Benjamin Franklin Miller

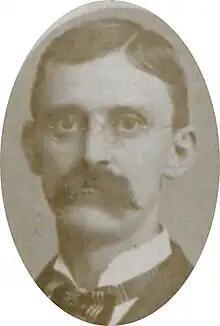

Benjamin Franklin Miller (1858–1947) was an American politician from Pennsylvania who served in the Pennsylvania State Senate and the Pennsylvania House of Representatives as a Democrat